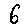
Label: 6